Tanveer Aslam Malik

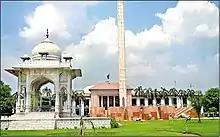
Beautiful view of Punjab Assembly Lahore - panoramio.jpg

Tanveer Aslam Malik is a Pakistani politician who had been a member of the Provincial Assembly of the Punjab from August 2018 till January 2023. Previously he was a member of the Punjab Assembly from 2002 to May 2018.